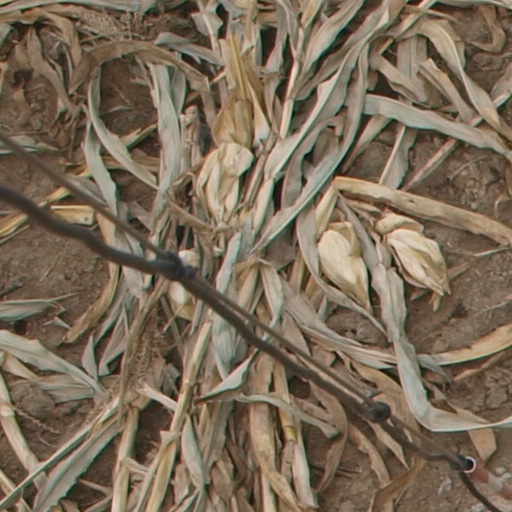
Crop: maize; corn